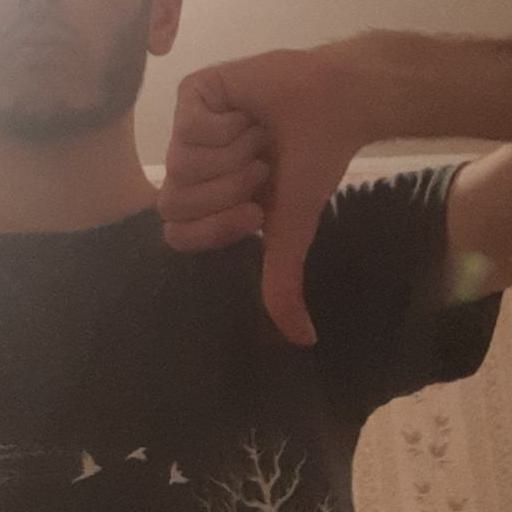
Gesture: dislike